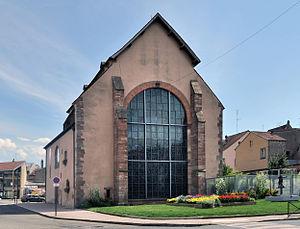
Sarrebourg, département de la Moselle, France
Cet article recense les monuments historiques de la Moselle, en France.
La chapelle des Cordeliers se situe dans la commune française de Sarrebourg, dans le Sud du département de la Moselle.
Sarrebourg est une commune française située dans le département de la Moselle. Sous-préfecture de département, elle fait partie, depuis le 1ᵉʳ janvier 2016, de la région administrative Grand Est.